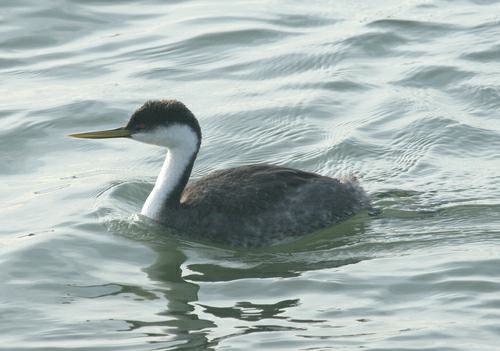
A photo of a western grebe